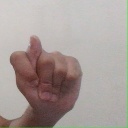
अक्षर: ट